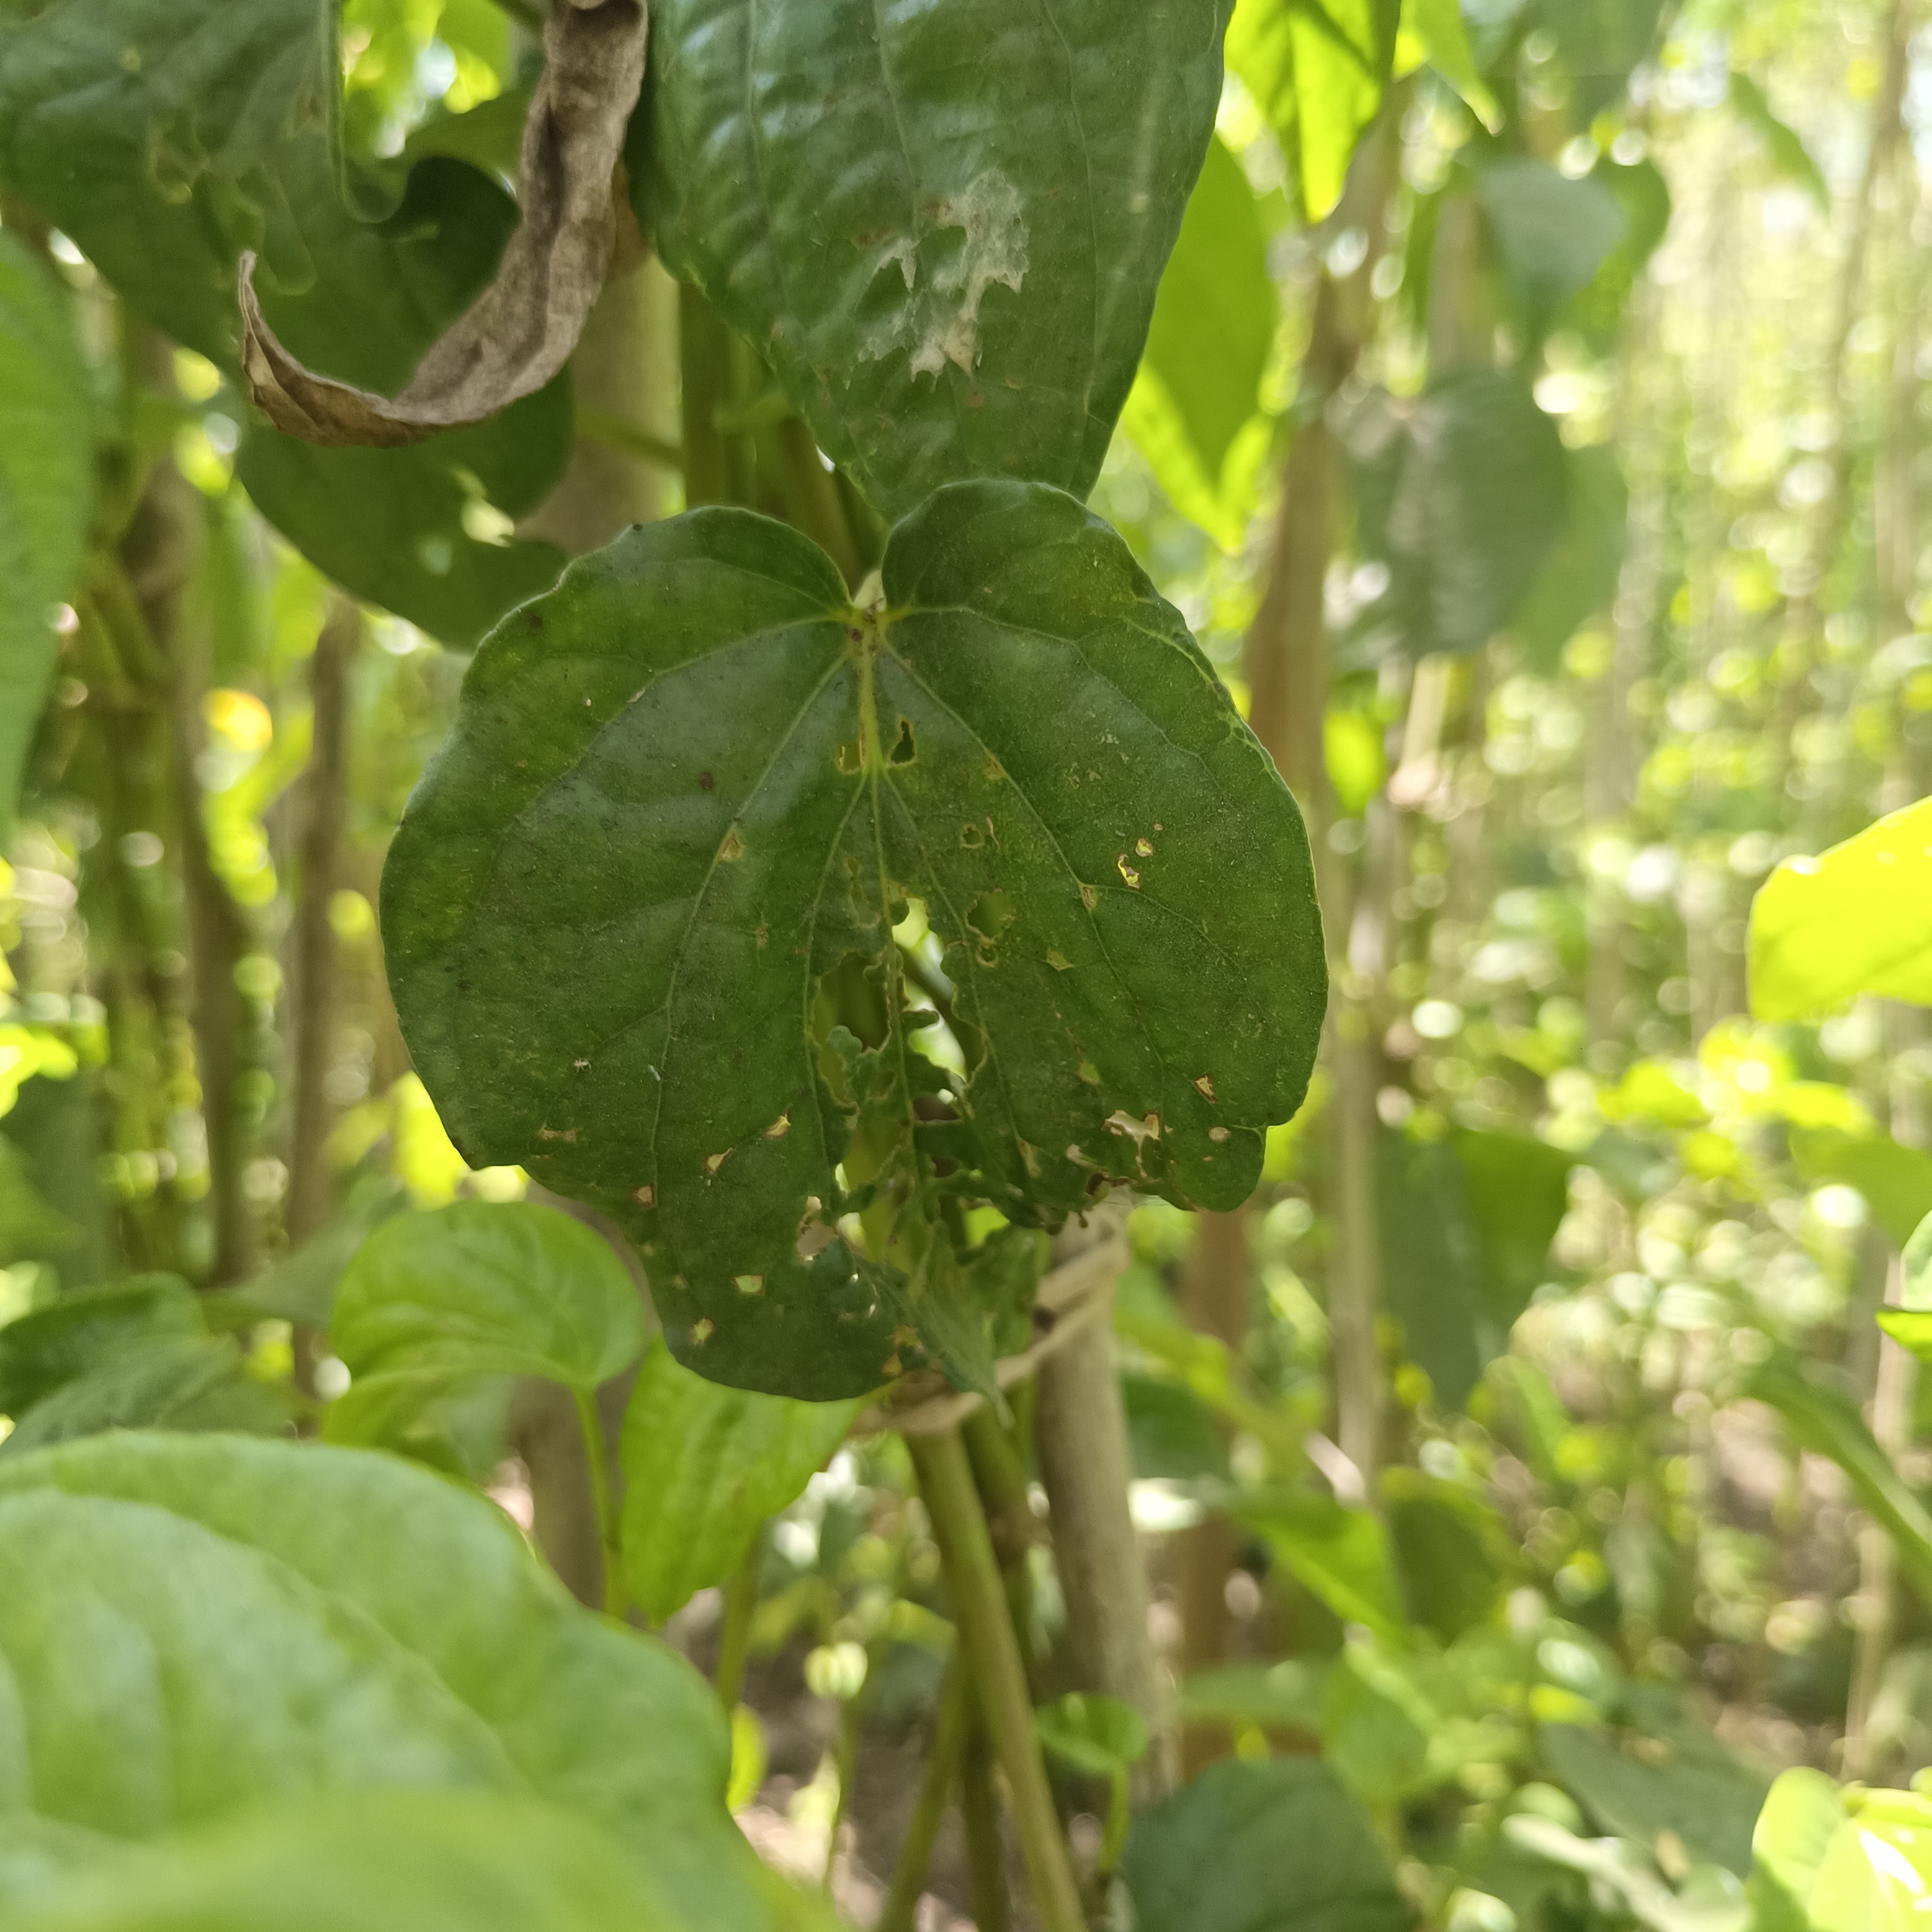
Label: Diseased